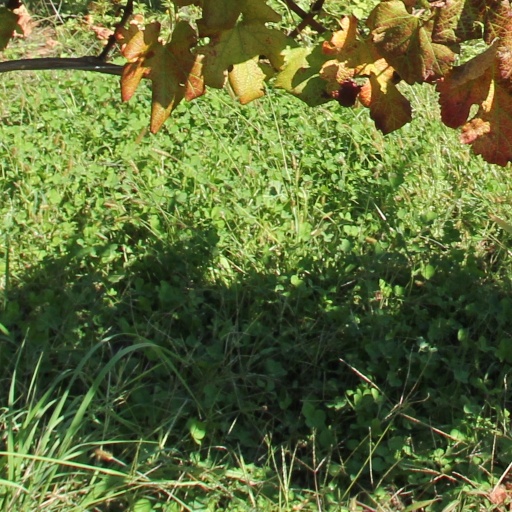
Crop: grape